Latvian mythology

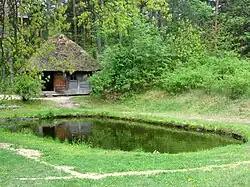
19th-century bathhouse in The Ethnographic Open-Air Museum of Latvia. As bathhouses traditionally were used for birthing, related rituals honoring Laima also were carried out there

After the Soviet re-occupation of Latvia in 1944, research of mythology and especially religious concepts was banned in Latvia. Similarly, members of neopagan groups were persecuted as paganism was considered chauvinistic. Despite this, research was continued by Latvians in exile, who focused on the mythology of folk songs. The songs were already seen as the best source for mythology research during the interwar period. The reason was that since the need to preserve poetic metre and melody limited possible changes, it was thought that ancient notions were better preserved in them than in other genres of folklore. Accordingly, folk songs were the only source for research for a long time. This approach has been criticized by modern researchers who have proposed that themes mentioned in other genres, such as fairy tales, legends, and records of folk beliefs and magic practices, might complement folk songs as each genre contains different themes and might provide only partial insight into mythology.